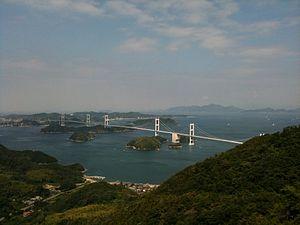
Le pont Kurushima-Kaikyō entre Imabari et Yoshiumi dans la Préfecture d'Ehime au Japon
La liste des ponts les plus longs au monde recense les viaducs ou complexes de viaducs ou de ponts de longueur totale supérieure ou égale à 3 kilomètres et classés par ordre décroissant de longueur d'une part et les ouvrages de transports guidés d'autre part. Pour une liste de ponts classés selon leur portée, voir la liste des ponts suspendus et celle des ponts à haubans.